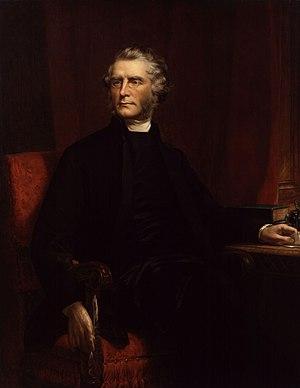
Travaux du mathématicien Augustin Cauchy qui l’emmènent à formuler de nombreuses lois ou fonctions fixant l’analyse mathématique.